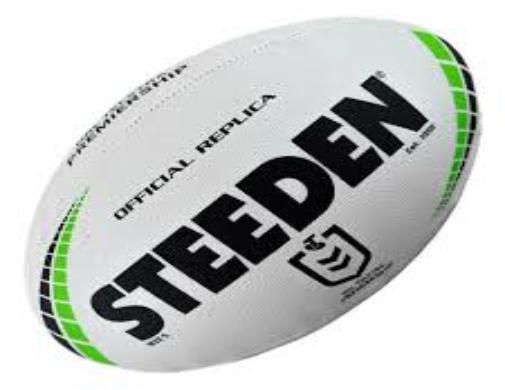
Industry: Sports